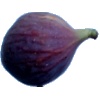
Label: Fig 1